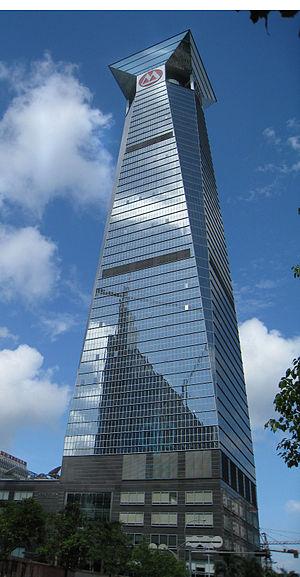
La China Merchants Bank est une importante banque de Chine. Elle est notamment présente dans la banque privée.
Le Shenzhen Broadcasting Center I est un gratte-ciel de 249 mètres construit en 2001 à Shenzhen en Chine.
Ceci est la liste des gratte-ciels de Shenzhen mesurant au moins 150 mètres sans antenne.